History of Exeter City F.C.

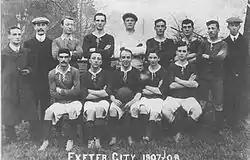
A team photo of Exeter City in 1907–08

Shortly after becoming Exeter City, the club entered the East Devon League. City's first ever competitive game was a 2–1 win over the 110th Battery of the Royal Artillery, in front of a crowd of 600 fans. The club quickly switched to the stronger Plymouth and District League until 1908, when City became a professional football club and joined the Southern League. City failed to win any honours during their initial seven-year spell in the Southern League, but when both Nottingham Forest and Southampton turned down the Football Association's request to tour South America, the Grecians were asked to fill in. According to Hamilton's research, however, it was Tottenham Hotspur who declined the offer to tour Argentina, citing the excessive travelling as the reason.